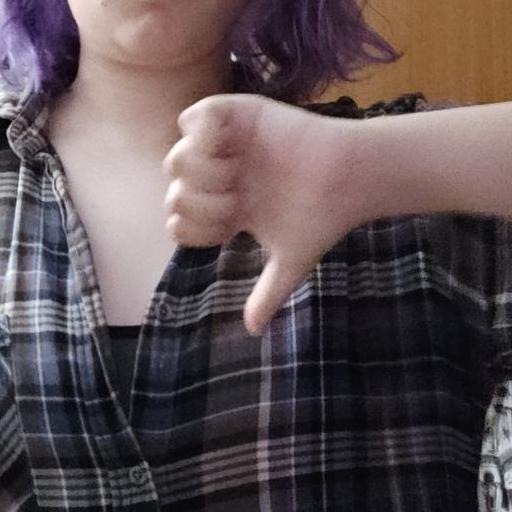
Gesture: dislike